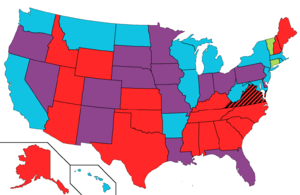
En 2006, les élections au Sénat des États-Unis ont eu lieu le 7 novembre. 33 sièges devaient être renouvelés sur les 100 que compte cette assemblée. Le mandat des sénateurs étant de six ans, ceux qui ont été élus à l'occasion de cette élection siègeront dans le 110ᵉ congrès, du 3 janvier 2007 au 3 janvier 2013.